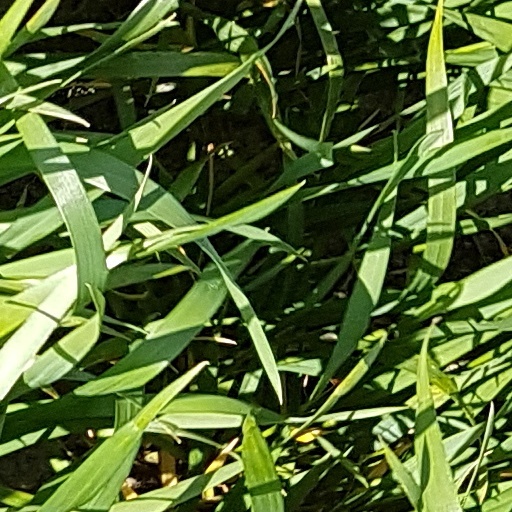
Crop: wheat